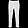
Label: Trouser